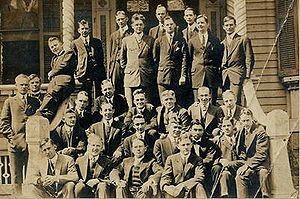
Toyohiko Kagawa, né le 10 juillet 1888 à Kōbe et décédé à l'âge de 71 ans le 23 avril 1960, est un pacifiste, réformateur et écrivain chrétien japonais. Son œuvre écrite s'intéresse aux différentes façons d'employer les principes chrétiens dans la société et le monde des entreprises. Sa vocation à aider les pauvres le mena à vivre parmi eux. Il est également le fondateur d'hôpitaux, d'écoles et d'églises.